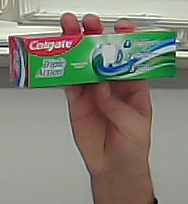
Product: colgate_toothpaste